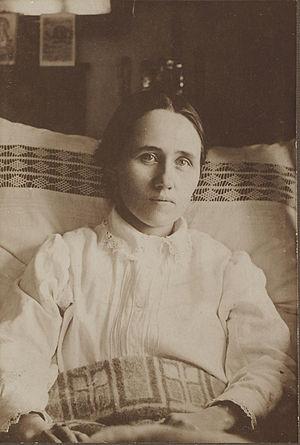
Dans la lignée de son prédécesseur Jean-Paul II, le pape Benoît XVI a continué - mais à un rythme plus lent - à canoniser, c'est-à-dire déclarer saint, des chrétiens et chrétiennes qui peuvent être considérés comme intercesseurs et modèles de vie évangélique. Durant les huit années de son pontificat, Benoît XVI a ainsi canonisé 44 saints.
Anna Schäffer, née le 18 février 1882 à Mindelstetten en Bavière où elle est morte le 5 octobre 1925, est une femme allemande, invalide et mystique. Béatifiée en 1999 elle est canonisée par le pape Benoît XVI le 21 octobre 2012. Elle est commémorée le 5 octobre sous le nom de sainte Anna.
Cette liste de saints concerne les saints, bienheureux, et vénérables reconnus comme tels par l'Église catholique, ayant vécu au XXᵉ siècle. Sur cette période, l'Église a donné comme modèles évangéliques 152 saints et 2 038 bienheureux.